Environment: real
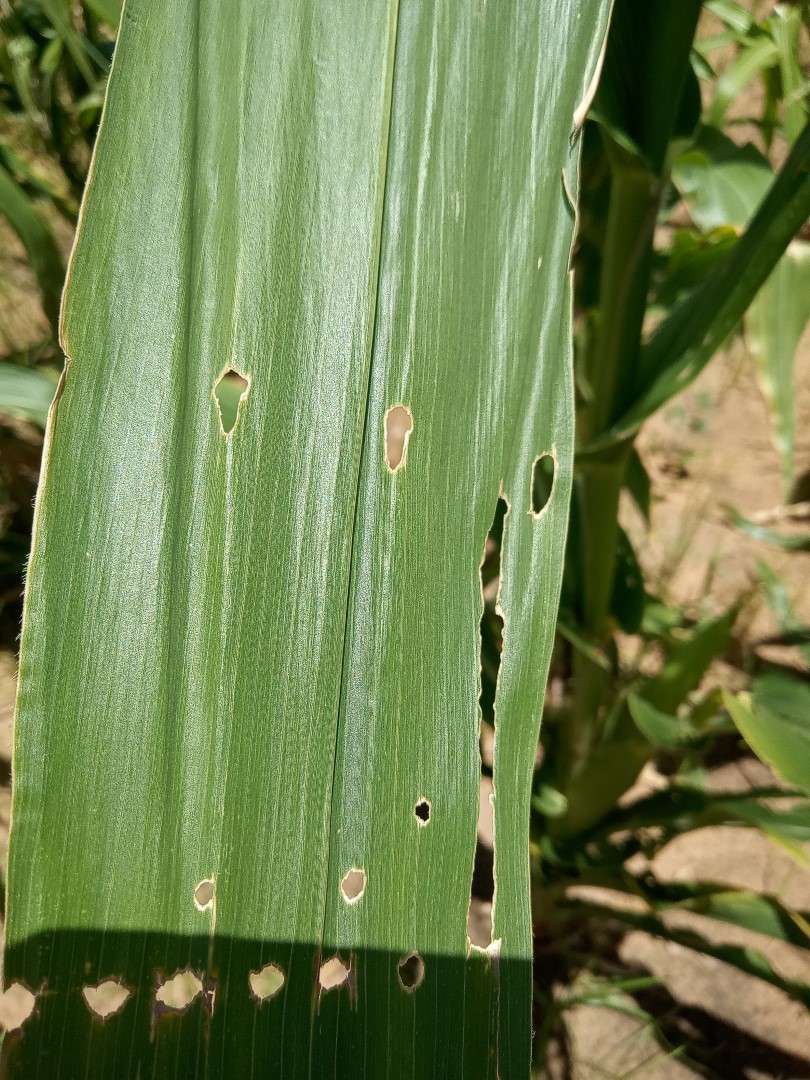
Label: fall_armyworm